Uniforms of the New Zealand Army

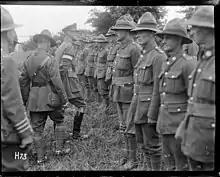
New Zealand troops after the Battle of Messines, 1917

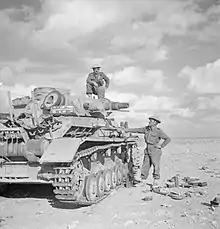
New Zealand troops wearing British battle dress inspect a disabled German tank, Tobruk 1941

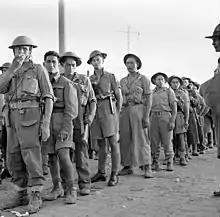
Maori New Zealander troops in Egypt, 1941

New Zealand's Territorial Force formed the basis of the New Zealand Expeditionary Force (NZEF) sent to help the British in World War I although there was no formal military connection between the Territorials and the NZEF. Most volunteers who joined the NZEF had received military training in the Territorials. They wore the Territorial Force uniform issued in 1912. Trousers were wrapped from ankle to knee in woollen puttees.